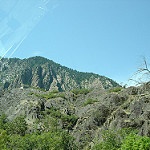
Label: mountain